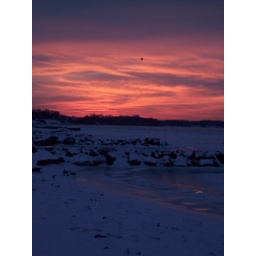
Winter sunset at Mitiwanga Beach, near Huron, OH. I got a bird flying through on this one.